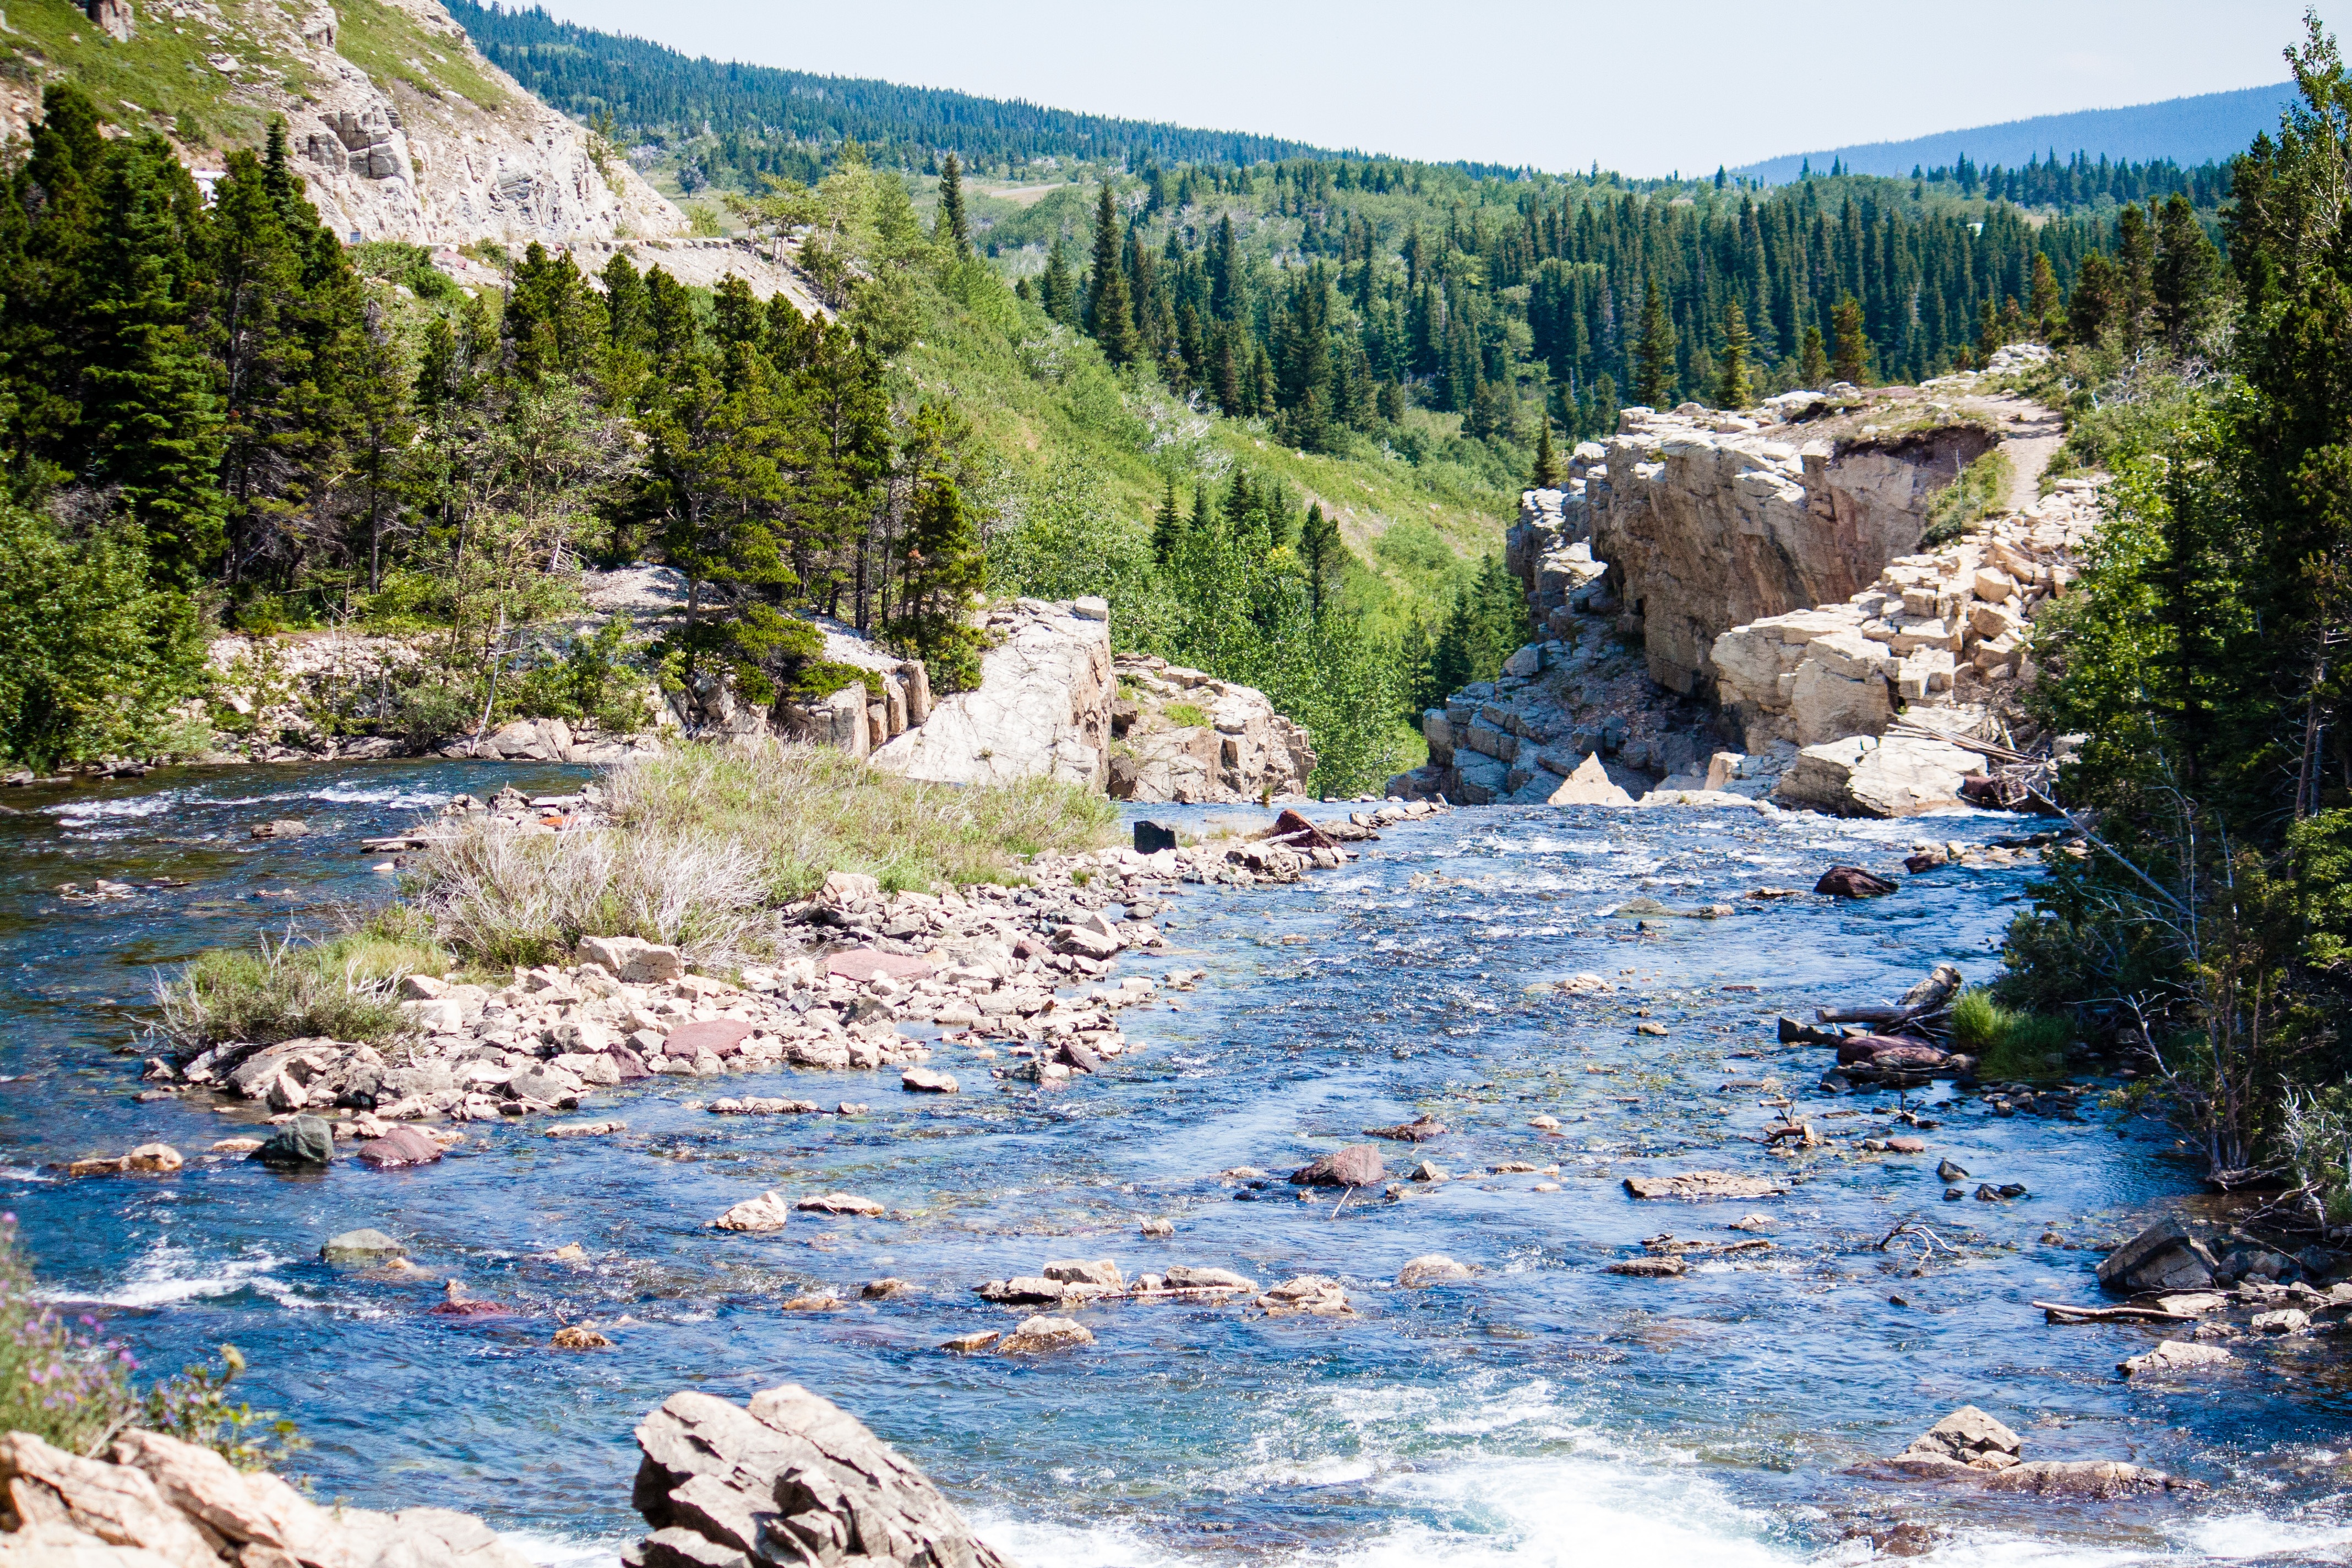
wilderness, mountain, river, valley, vacation, stream, scenic, rapid, canyon, national park, mountains, montana, wadi, glacier national park, landform, geographical feature